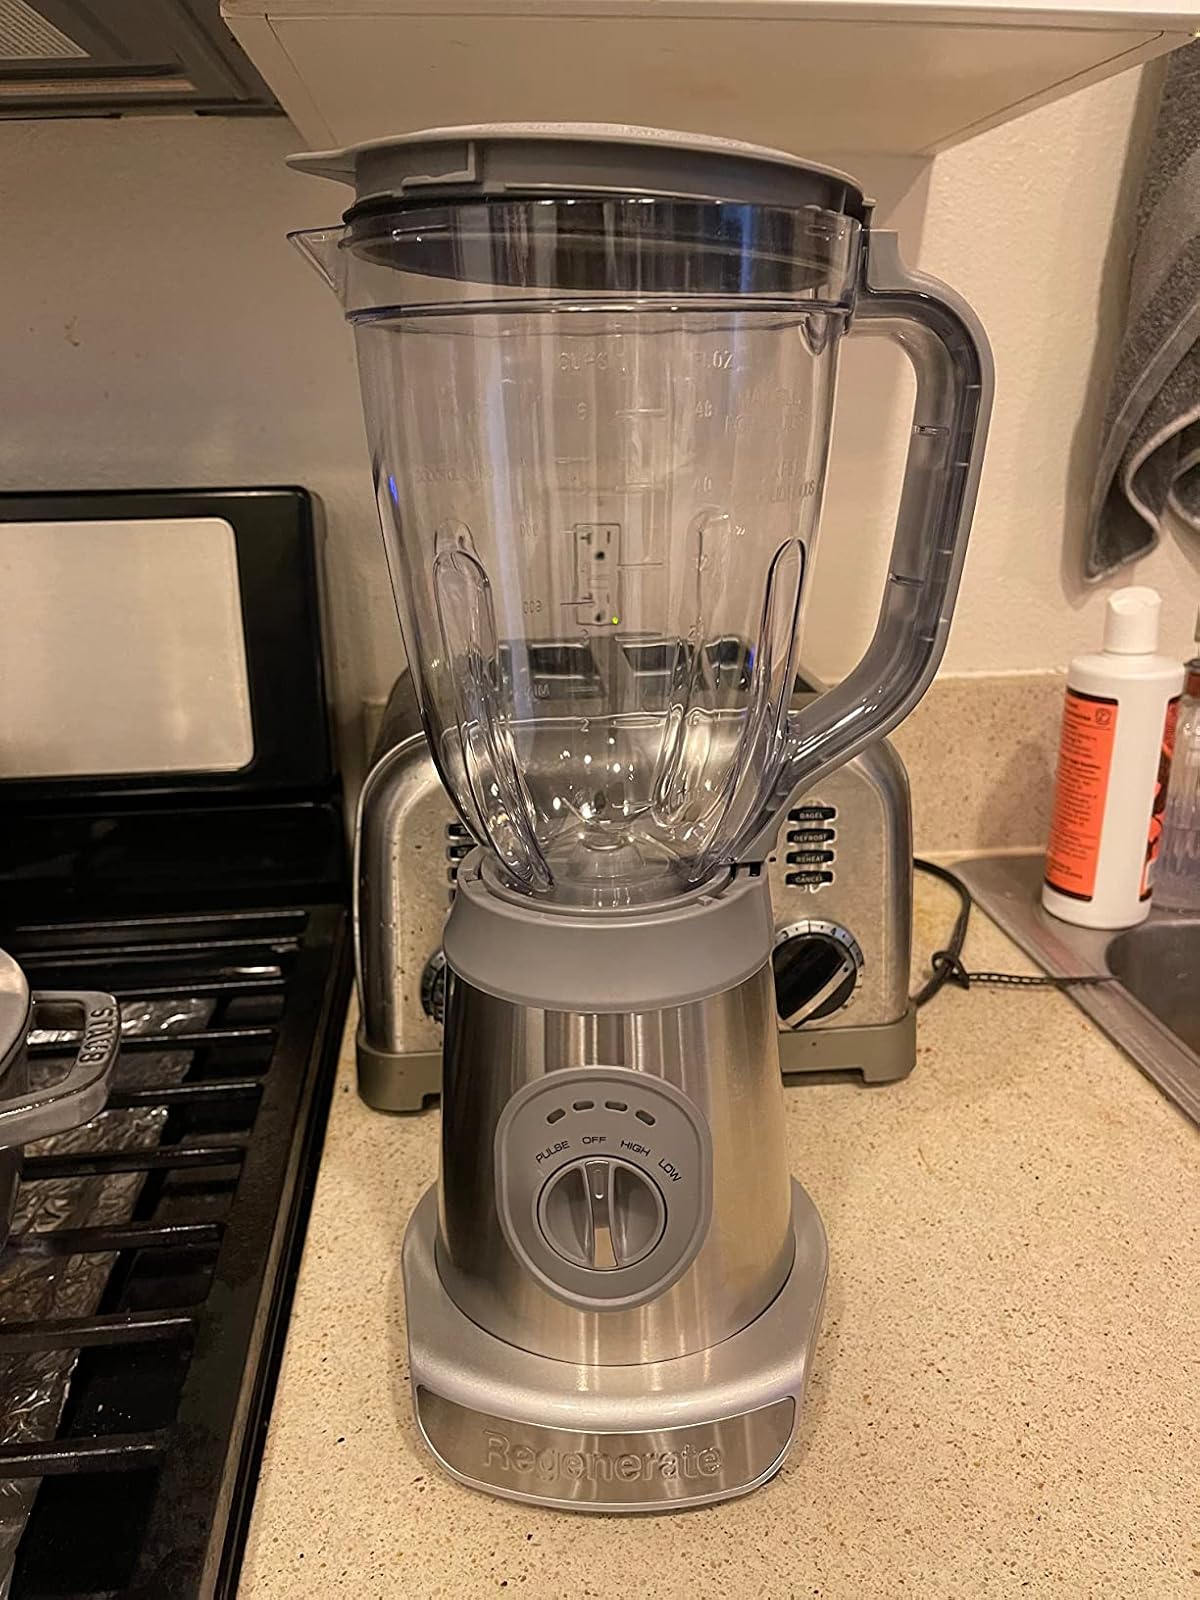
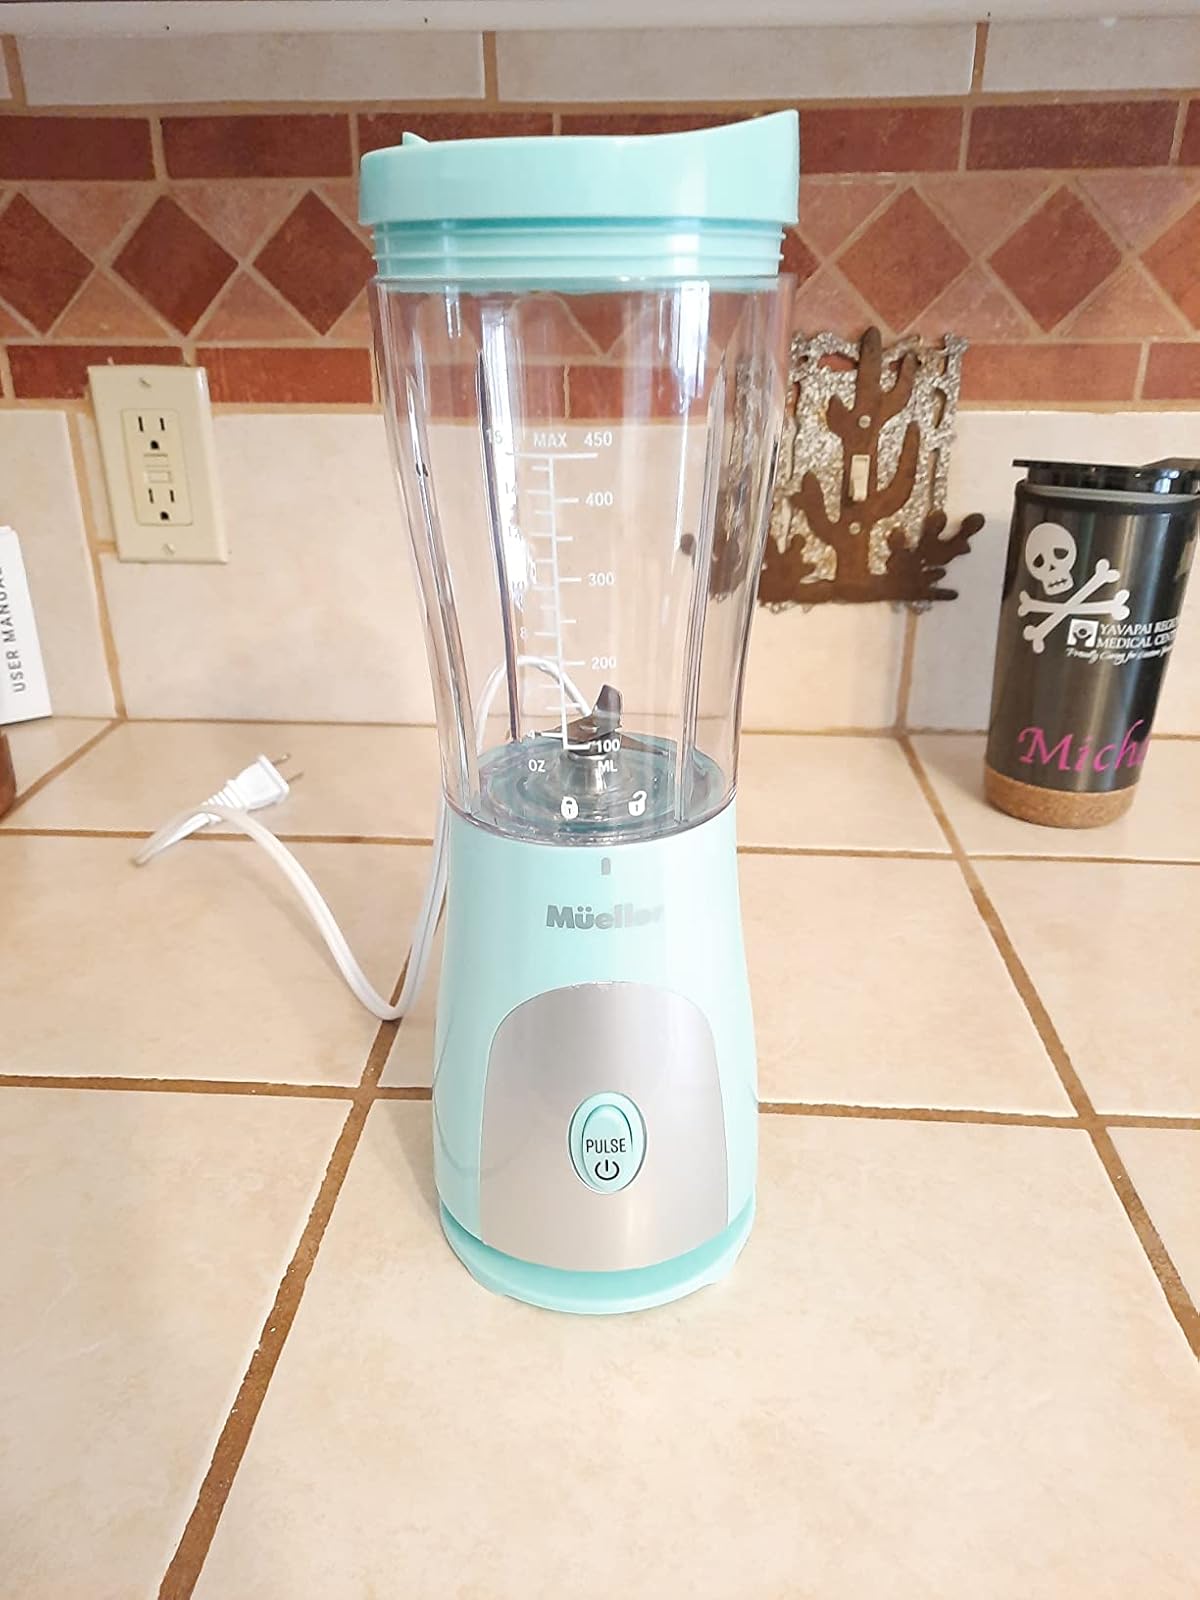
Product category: items_blender
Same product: no